Alexander Esswein

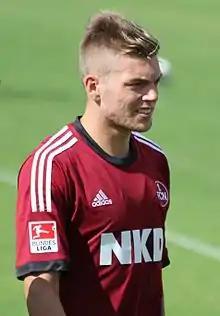
Esswein with 1. FC Nürnberg in 2013

Alexander Esswein (born 25 March 1990) is a German professional footballer who plays as a winger or forward for VfR Mannheim.